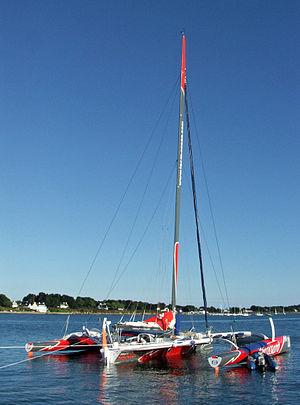
Sergio Tacchini ou Brossard est un trimaran de compétition appartenant à la classe ORMA, mis à l'eau en août 2001 sous le team Sergio Tacchini.
Yvan Bourgnon est un skipper franco-suisse, né le 6 juillet 1971 à La Chaux-de-Fonds. Il est le frère cadet de Laurent Bourgnon, avec qui il a remporté la Transat en double Jacques-Vabre 1997.
Jacquet Brossard Distribution est une entreprise de l'industrie agroalimentaire française spécialisée dans la fabrication de gâteaux et de biscuits. Elle est une filiale de Limagrain via Jacquet Brossard.